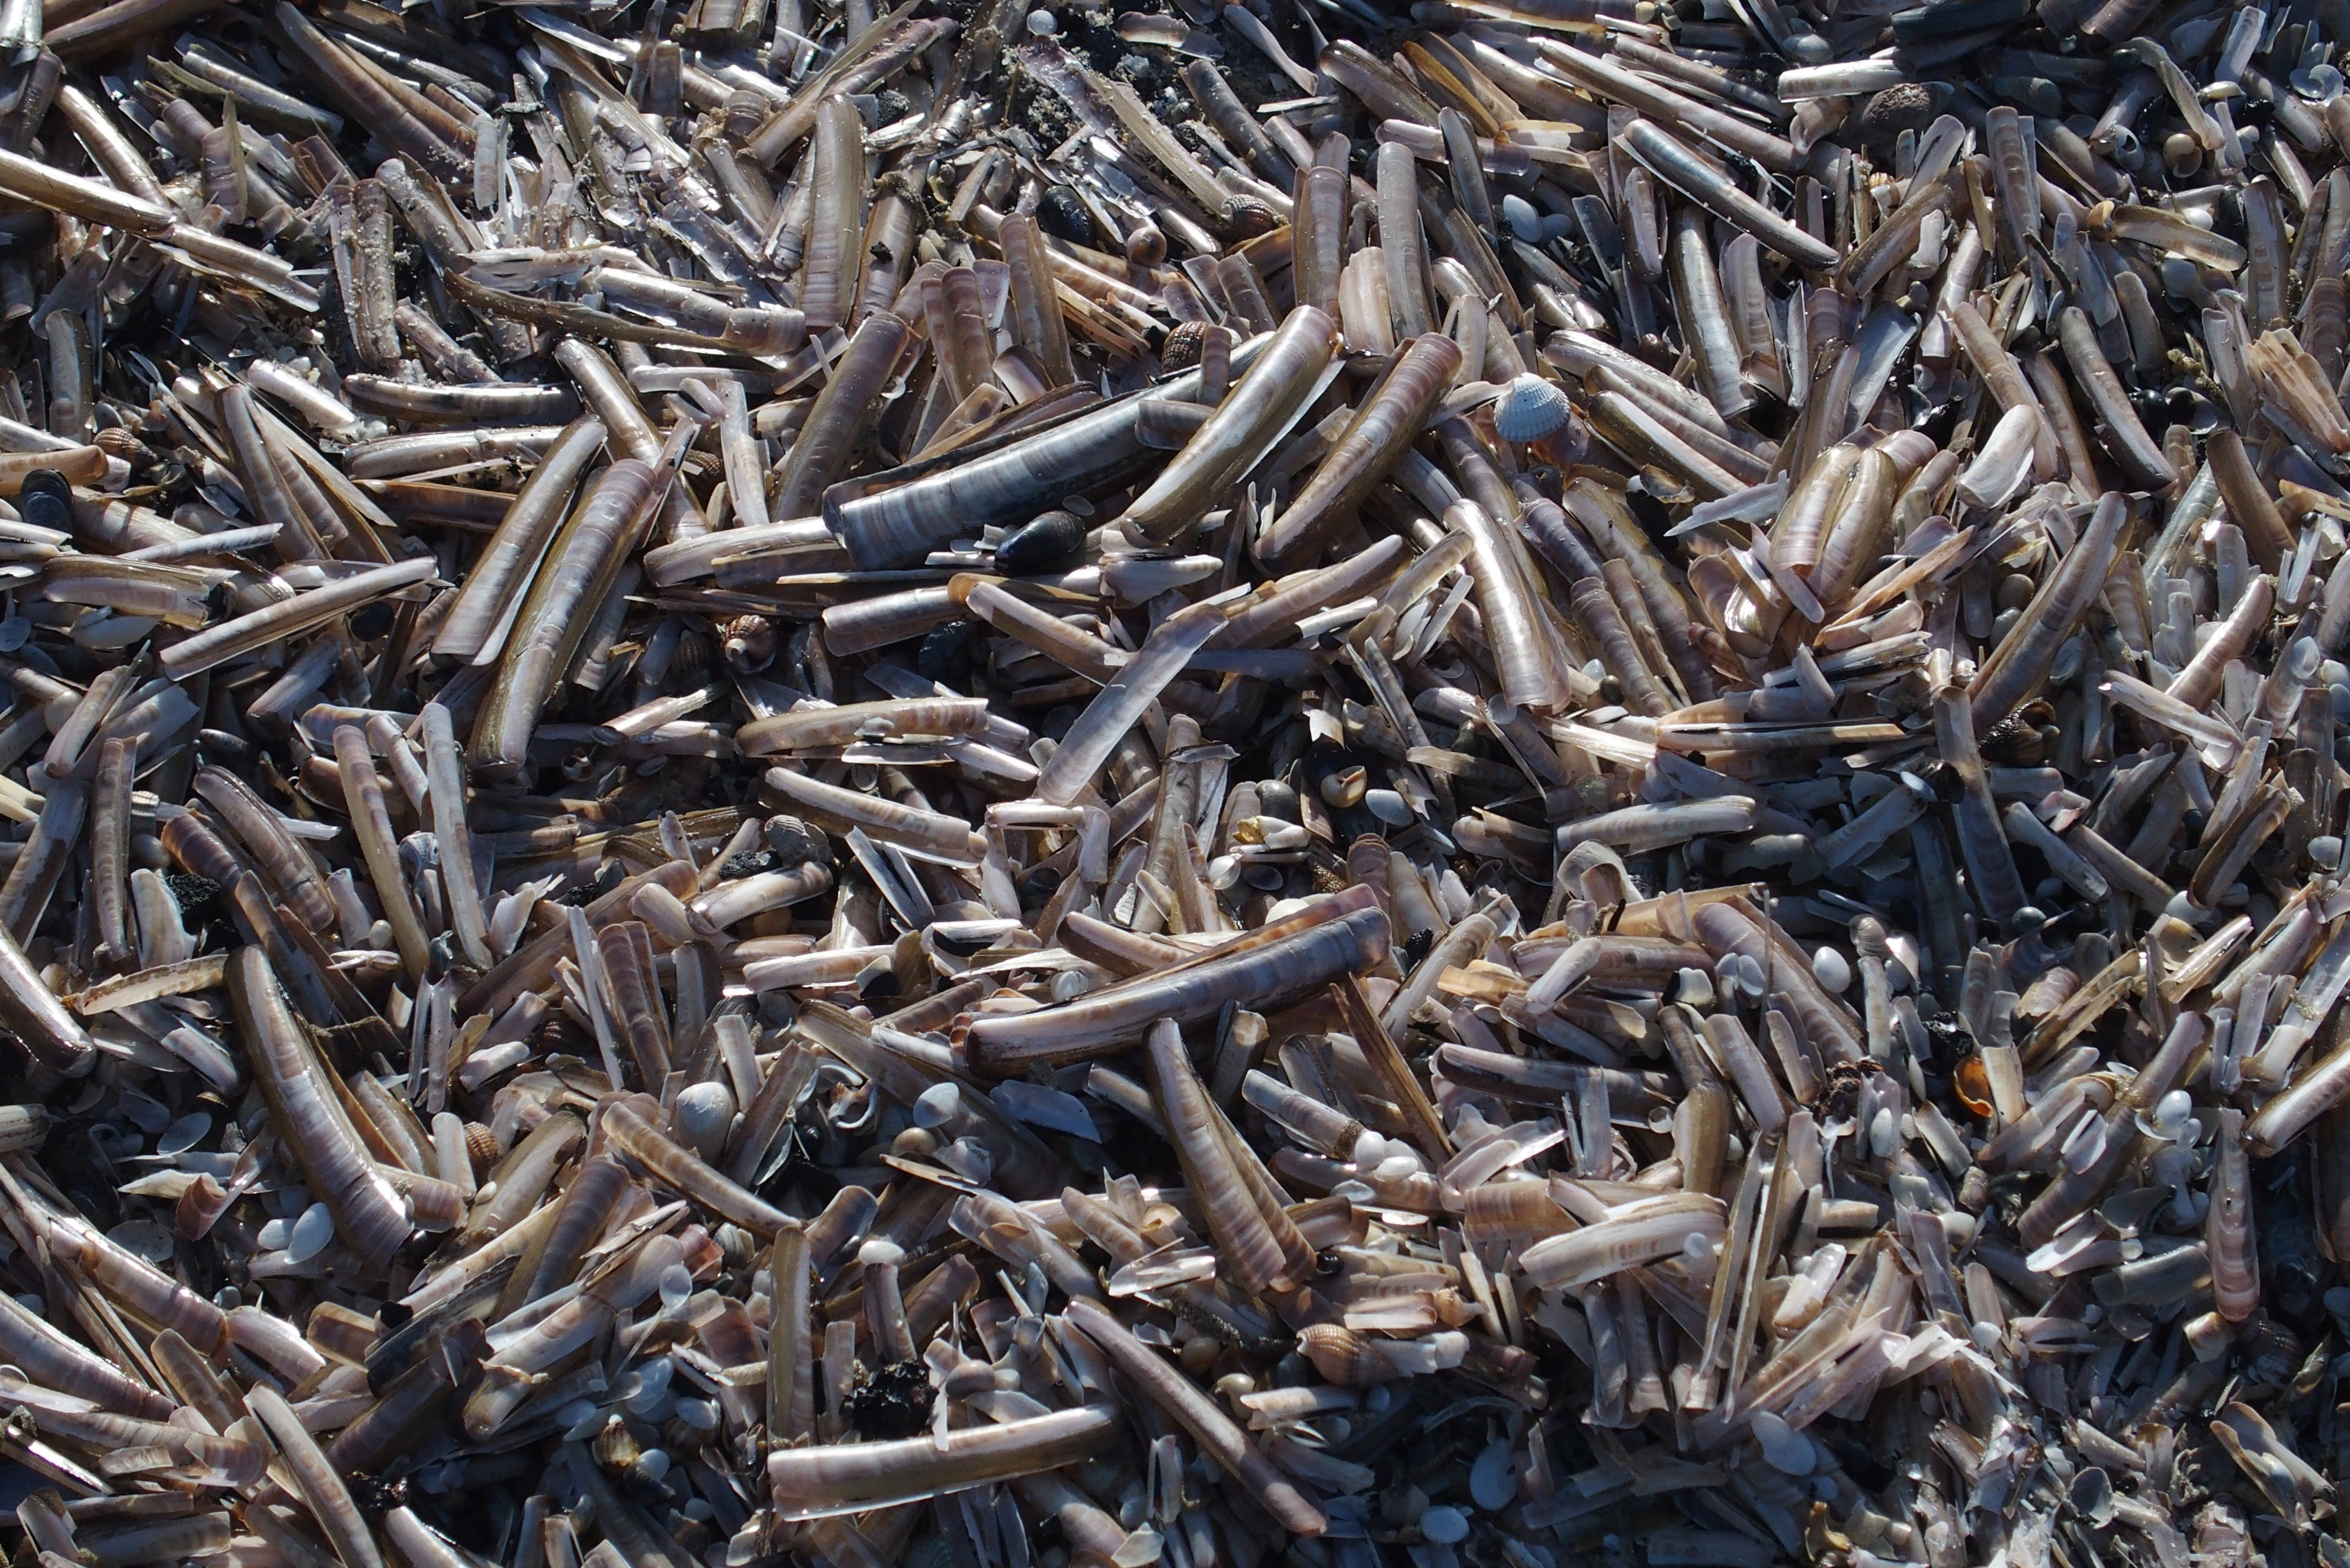
beach, sea, branch, shore, soil, shellfish, shells, scrap, mussels, sunflower seed, razor shells